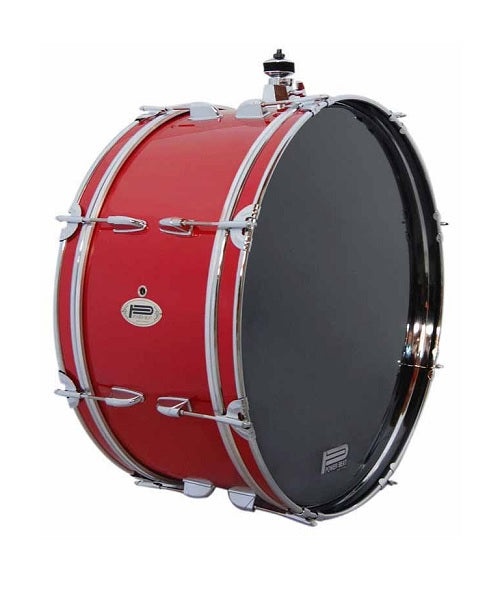
Powerbeat Bombo CASA-2016 RD Rojo Metálico 20"x16"con Soporte para Platillo y Baquetón "R4V3NDRVMZ"
El bombo Powerbeat está confeccionado en madera de álamo lo que garantiza su resistencia a la humedad y al cambio de temperaturas, medida de 20" x 16", color Rojo, parches negros y soporte para platillo integrado. MARCA: Powerbeat FABRICACION: Taiwán MATERIAL: Álamo COLOR: Rojo ACABADO: Brillante DIÁMETRO: 20" PROFUNDIDAD: 16" INCLUYE: Baquetón
Brand: Powerbeat
Category: Arts & Entertainment > Hobbies & Creative Arts > Musical Instruments > Percussion > Bass Drums > Marching Bass Drums